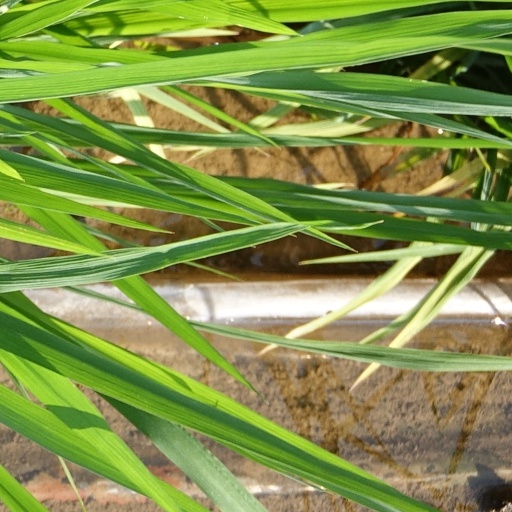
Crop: rice